Akşehir

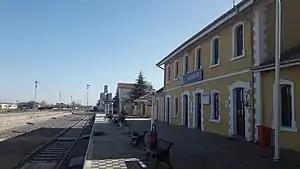

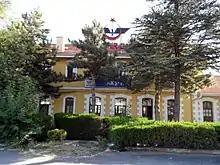

Philomelion (Φιλομήλιον) was probably a Pergamene foundation on the great Graeco-Roman Highway from Ephesus to the east and Cicero, on his way to Cilicia, dated some of his extant correspondence there. St Paul passed the city on his second and third missionary journey in the first century and his impact can be traced by numerous Christian inscriptions in the region. The Smyrniotes wrote the letter that describes the martyrdom of Polycarp to the townspeople of Philomelion. The town became at some point a bishopric and remains a titular see of the Catholic Church.